Ware–Hardwick Covered Bridge

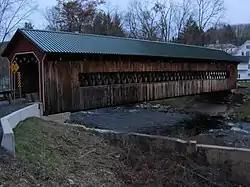
Ware-Hardwick Covered Bridge in 2011

Ware–Hardwick Covered Bridge is a historic covered bridge spanning the Ware River on Old Gilbertville Road and Bridge Street in Ware and the village of Gilbertville within Hardwick, Massachusetts. It is one of a small number of surviving 19th-century covered bridges in the state. The bridge was built in 1886, extensively rebuilt in 1986–1987, and was closed in 2002 due to structural issues and a limited carrying capacity. The bridge reopened in October 2010 and no longer has a weight limit according to MassDOT. It was listed on the National Register of Historic Places in 1986.